Qurabiya

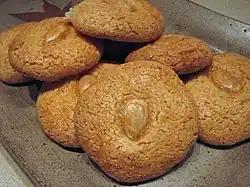
Acıbadem kurabiyesi, Turkey

Ghoriba (Moroccan Arabic: ) in Morocco and other parts of the Maghreb, the popular cookies often use semolina instead of white flour, giving a distinctive crunch.